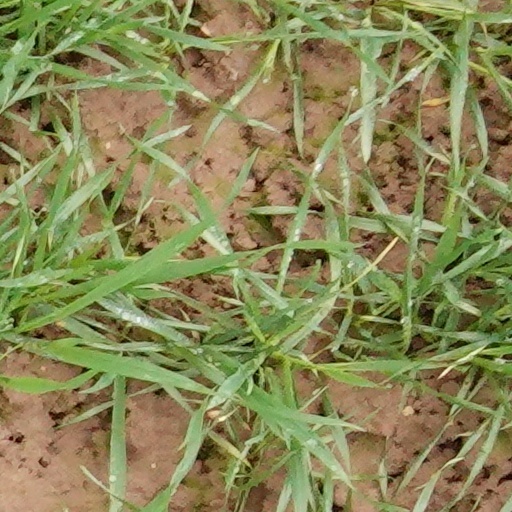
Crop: wheat